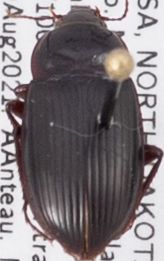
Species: Amara obesa
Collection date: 2021-08-10
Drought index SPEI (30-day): -2.09
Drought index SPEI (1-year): -2.09
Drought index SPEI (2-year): -1.546